The Man from the Alamo

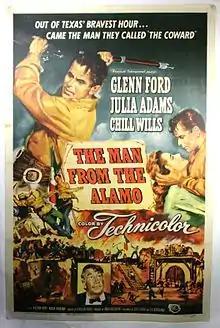
Theatrical release poster by Reynold Brown

The Man from the Alamo is a 1953 American Western film directed by Budd Boetticher and starring Glenn Ford, Julia Adams and Chill Wills.